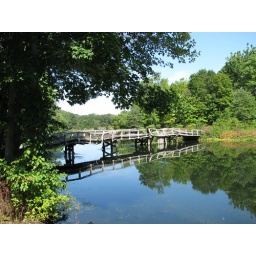
An old wooden bridge crosses a narrow part of Lake Waterloo in Waterloo Village, New Jersey.